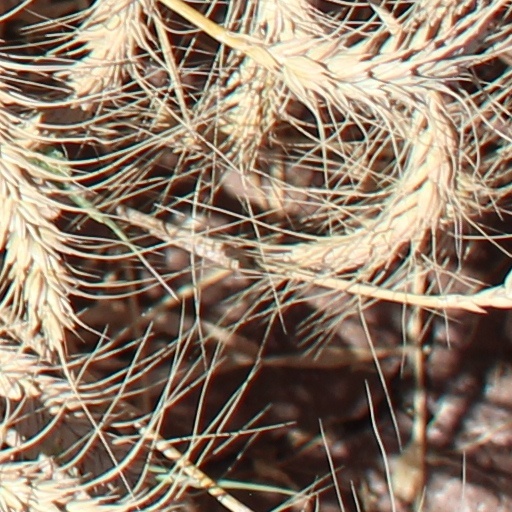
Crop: wheat